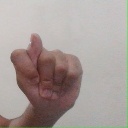
अक्षर: ट